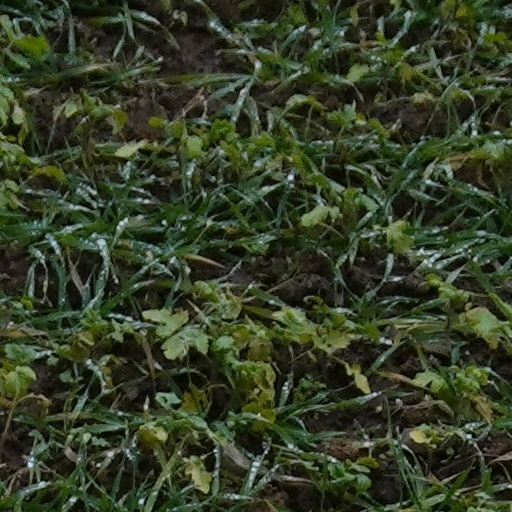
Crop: wheat